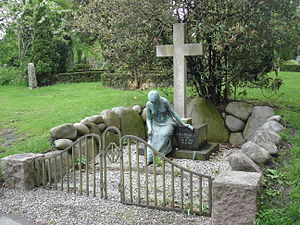
Elias Ølsgaard / Værker
Kvindefigur på Thora Visby-Petersens gravsted
Thora Petersens gravsted på litra F på Nordre Kirkegård i Aarhus med kvindeskulptur, udført af Elias Ølsgaard
Elias Rasmussen Ølsgaard var en dansk billedhugger. Han boede det meste af sit liv i Aarhus, hvor hovedparten af hans værker findes.